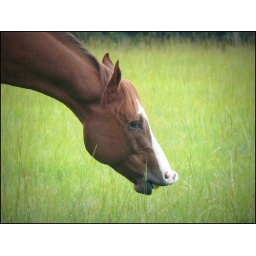
Fools rush in...to the field near Miss Shirley's house